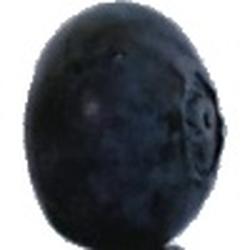
Label: Blueberry